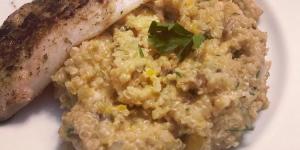
risotto de quinoa